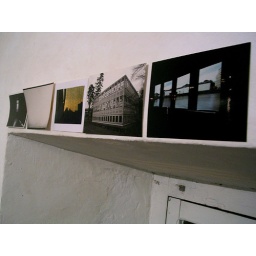
Pictures and postcards of buildings and houses, over my bedroom window. Same city for the first four, different one for the fifth.